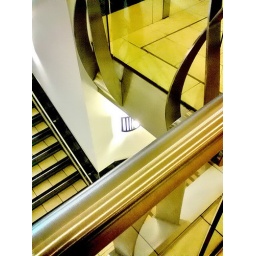
Abstract of interior of atrium between bus and train station in Doncaster Transport Interchange